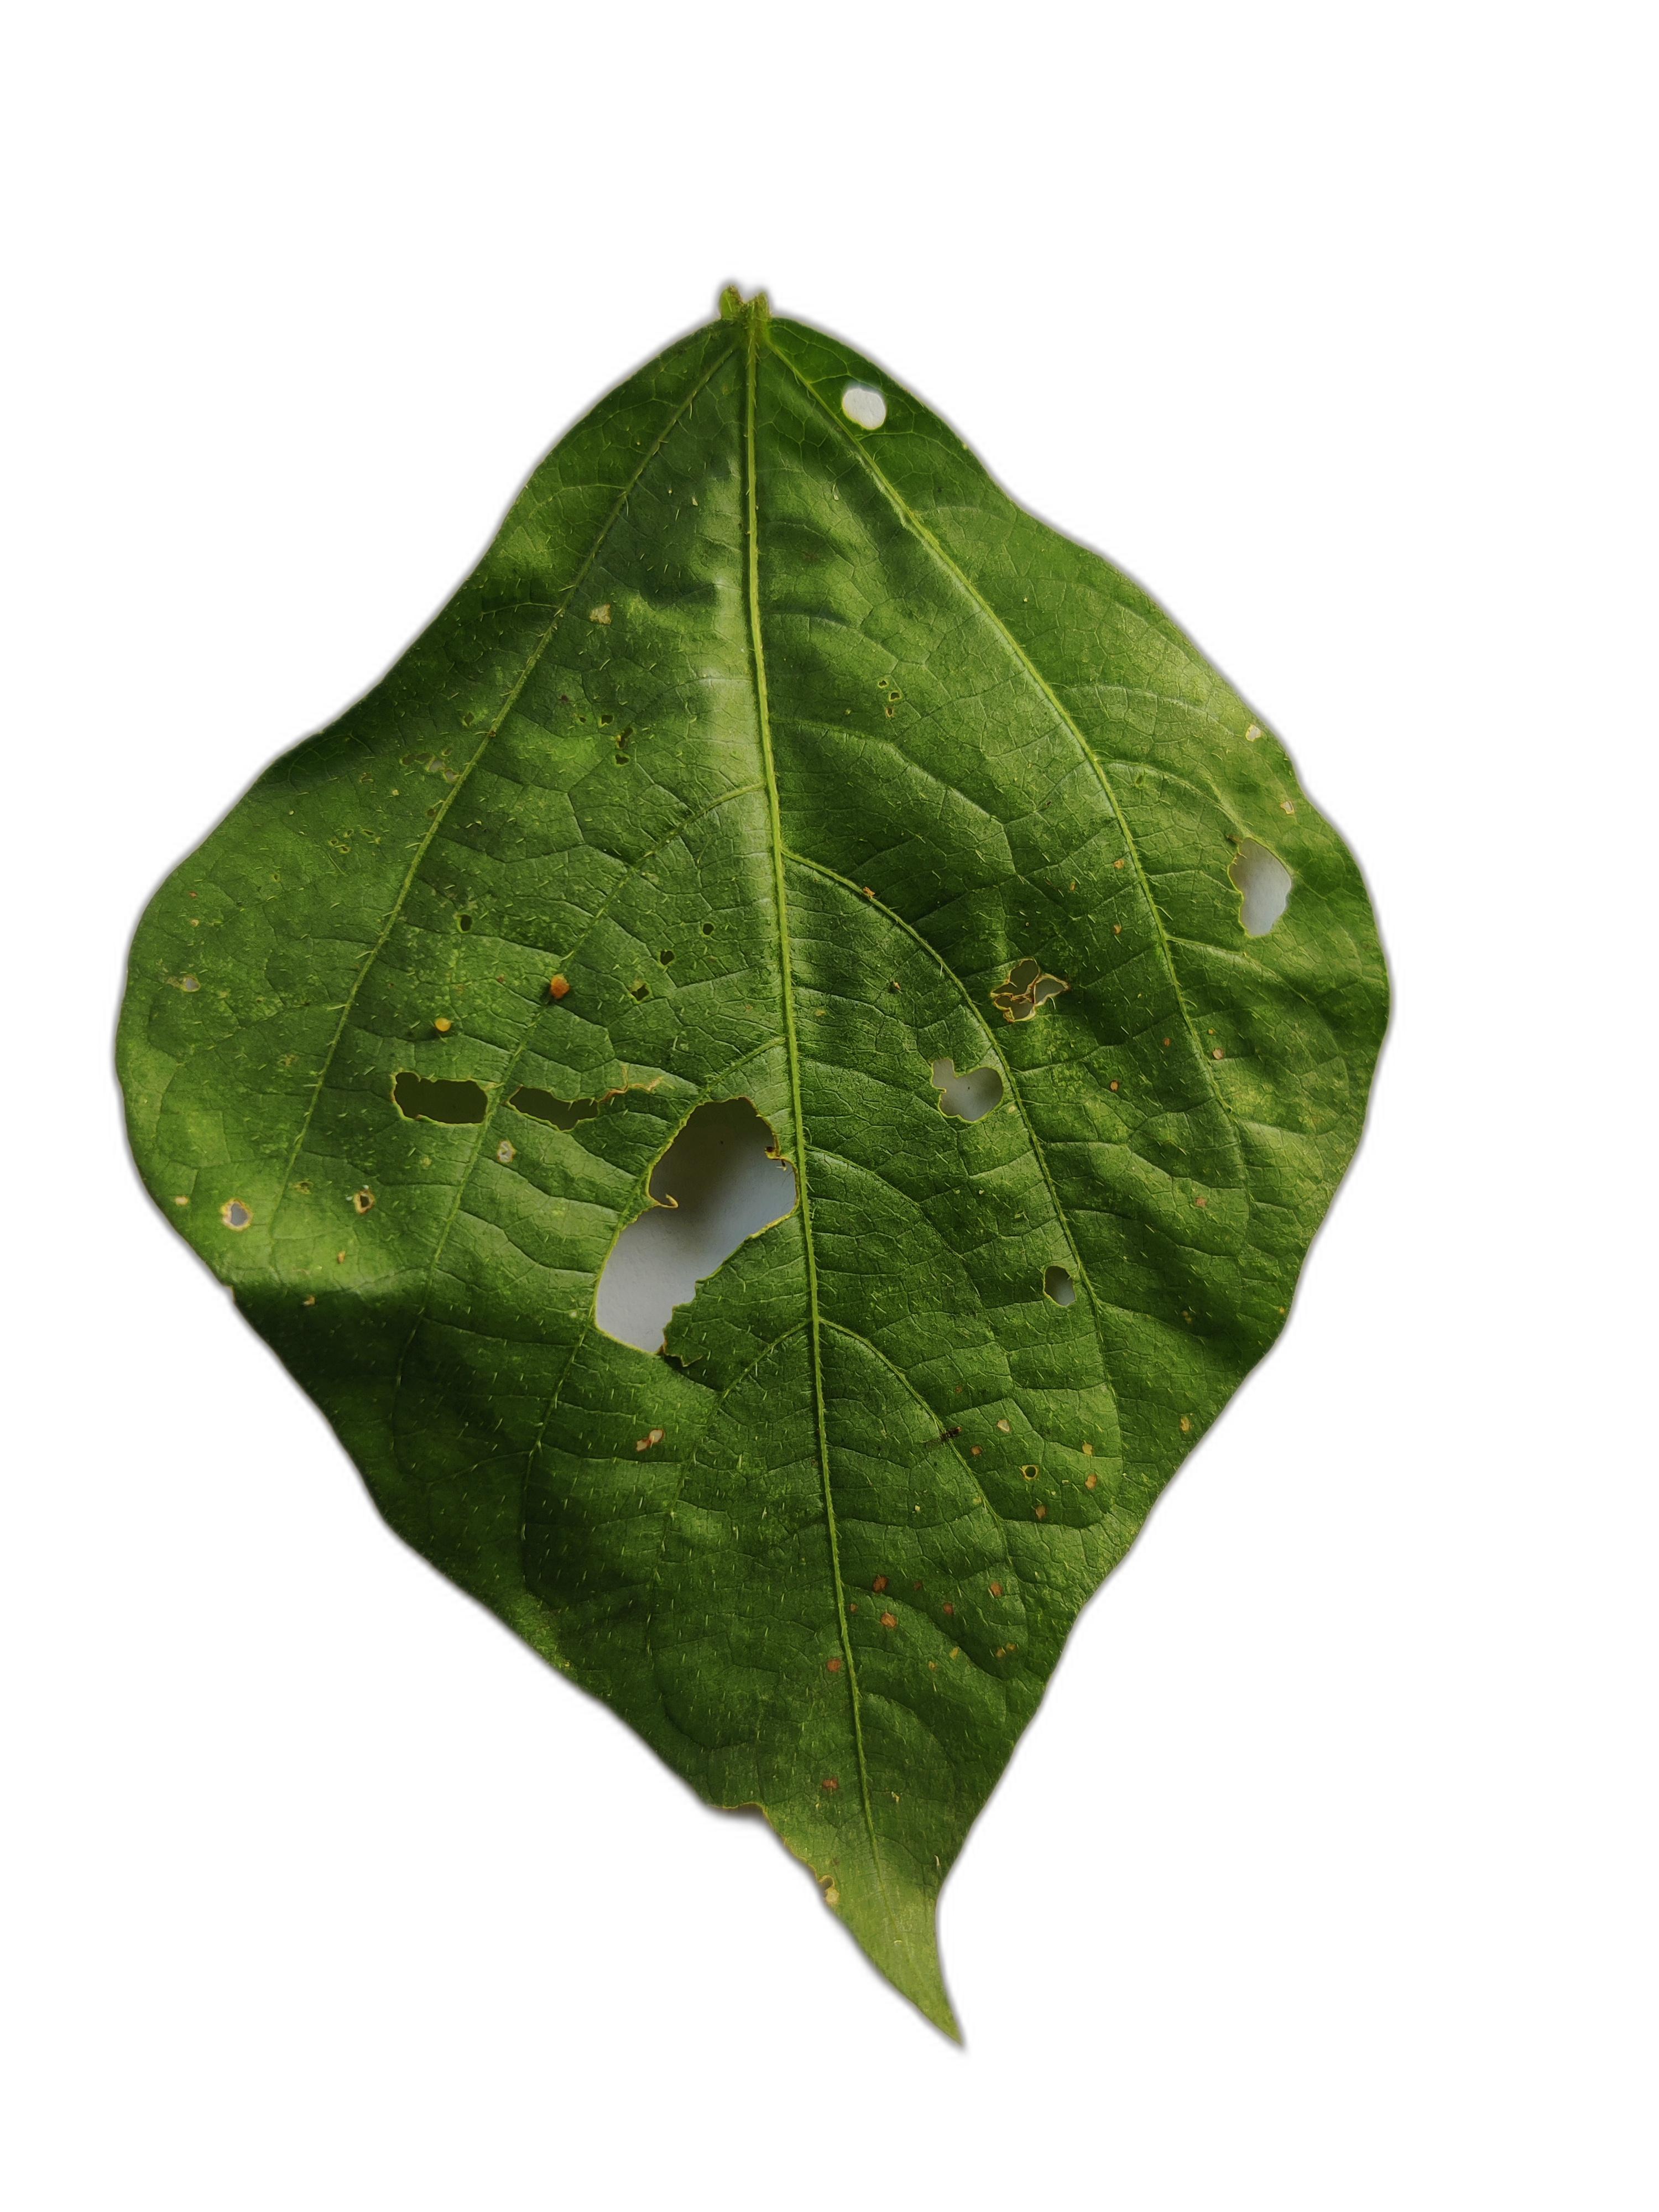
Label: Cercospora leaf spot